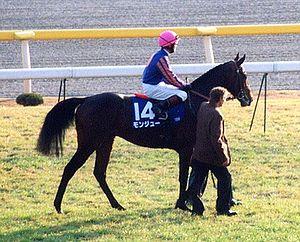
Montjeu est un cheval de course né en Irlande en 1996 et mort en 2012. il est issu de Sadler's Wells et de Floripedes, par Top Ville.